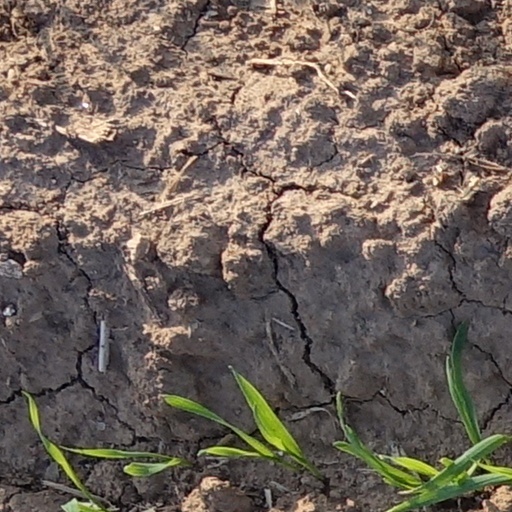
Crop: wheat